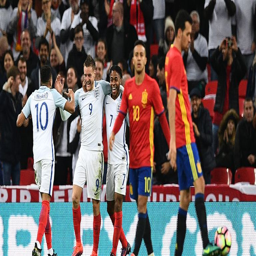
matches will be shown for the first time